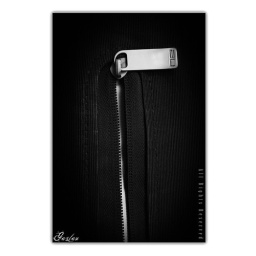
Go a way ,,,And leave me under this black sky ,,,and do add any declarations JUSTZIP IT !!